Kathleen Ferrier

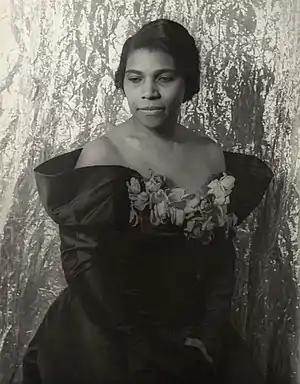
Marian Anderson, who said of Ferrier: "What a voice—and what a face!"

After her Carlisle victories, Ferrier began to receive offers of singing engagements. Her first appearance as a professional vocalist, in autumn 1937, was at a harvest festival celebration in the village church at Aspatria. She was paid one guinea. After winning the gold cup at the 1938 Workington Festival, Ferrier sang "Ma Curly-Headed Babby" in a concert at Workington Opera House. Cecil McGivern, producer of a BBC Northern radio variety show, was in the audience and was sufficiently impressed to book her for the next edition of his programme, which was broadcast from Newcastle on 23 February 1939. This broadcast—her first as a vocalist—attracted wide attention, and led to more radio work, though for Ferrier the event was overshadowed by the death of her mother at the beginning of February. At the 1939 Carlisle Festival, Ferrier sang Richard Strauss's song "All Souls' Day", a performance which particularly impressed one of the adjudicators, J. E. Hutchinson, a music teacher with a considerable reputation. Ferrier became his pupil and, under his guidance, began to extend her repertoire to include works by Bach, Handel, Brahms and Elgar.